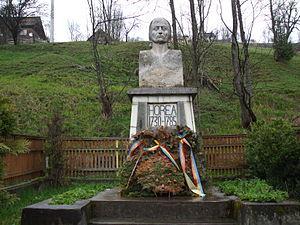
Vasile Ursu Nicola, connu sous le nom de Horea, est un paysan de Transylvanie qui, avec Ion Oarga et Marcu Giurgiu, ont mené la rébellion paysanne de deux mois qui a commencé dans les villages des montagnes Metaliferi de Curechiu et Mestecanis à la fin de 1784, qui était connue sous le nom de révolte d'Horea, Cloșca et Crișan.